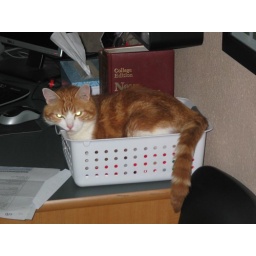
A fat cat in a small basket is ALWAYS cute.